Occupational hearing loss

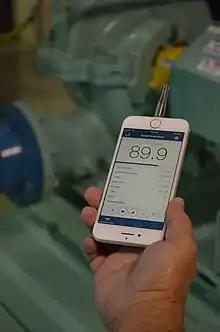
The NIOSH Sound Level Meter app

Occupational hearing loss (OHL) is hearing loss that occurs as a result of occupational hazards, such as excessive noise and ototoxic chemicals. Noise is a common workplace hazard, and recognized as the risk factor for noise-induced hearing loss and tinnitus but it is not the only risk factor that can result in a work-related hearing loss. Also, noise-induced hearing loss can result from exposures that are not restricted to the occupational setting.